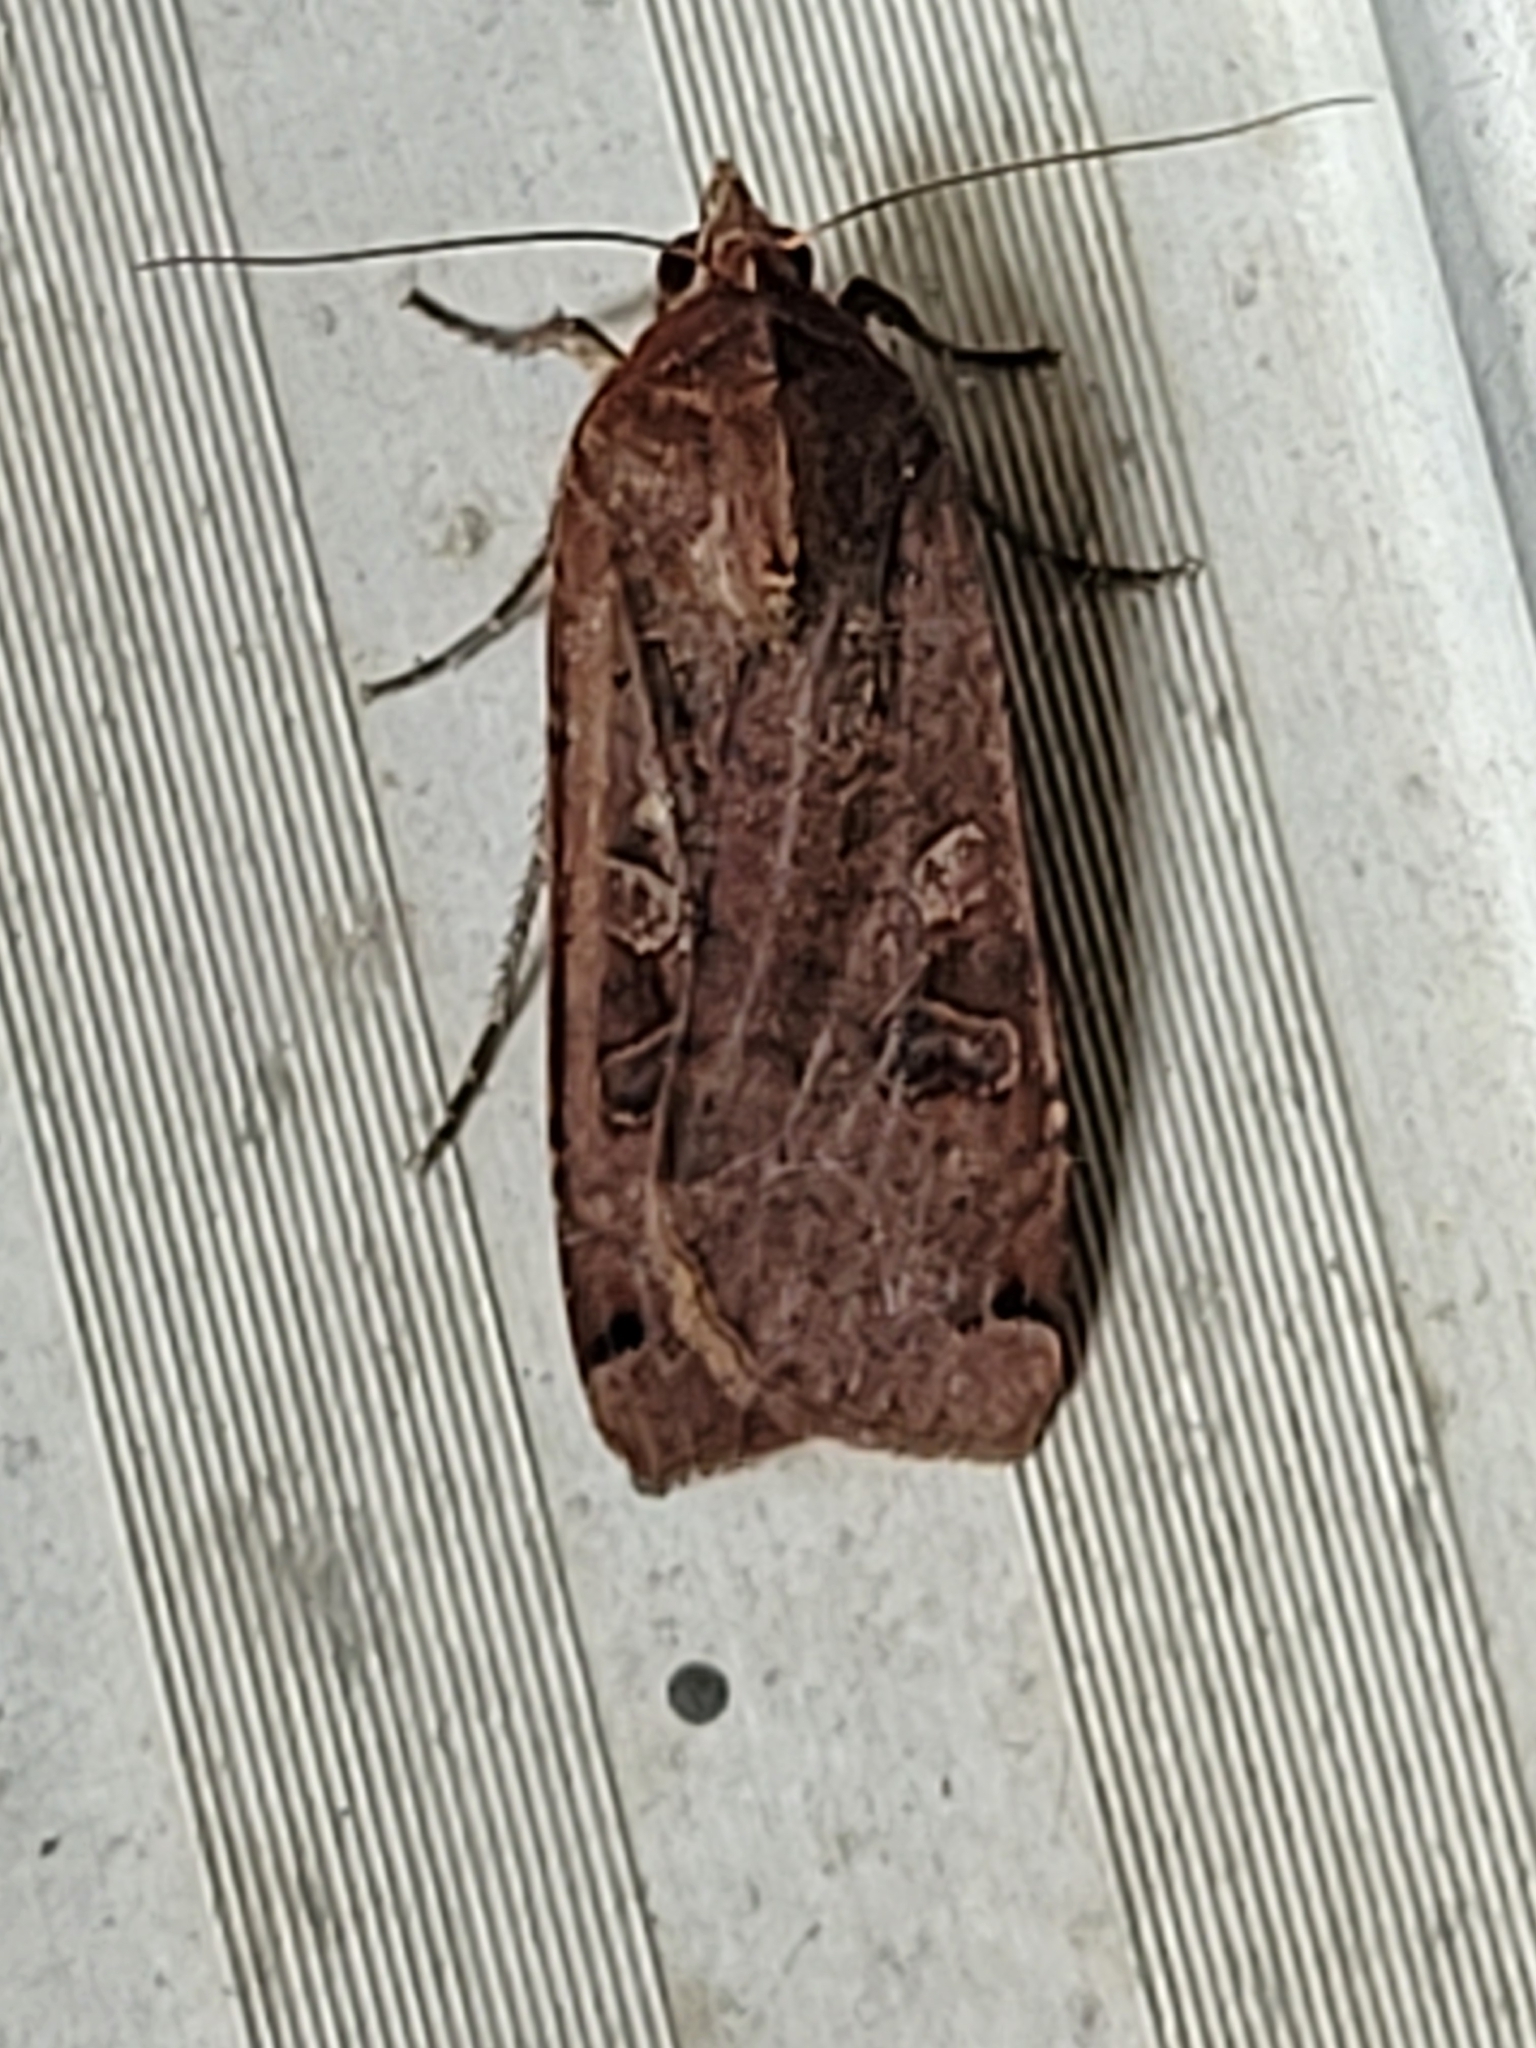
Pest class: cutworms